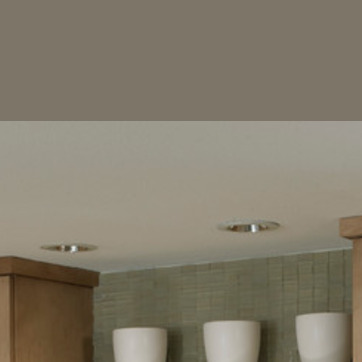
Material: painted